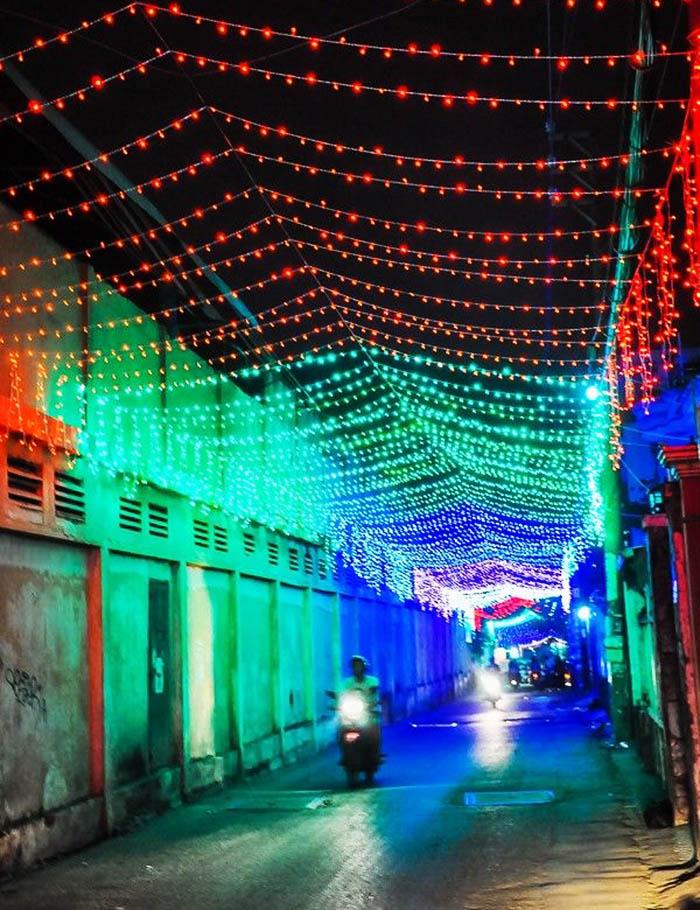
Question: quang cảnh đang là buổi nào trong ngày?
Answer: quang cảnh đang là buổi tối